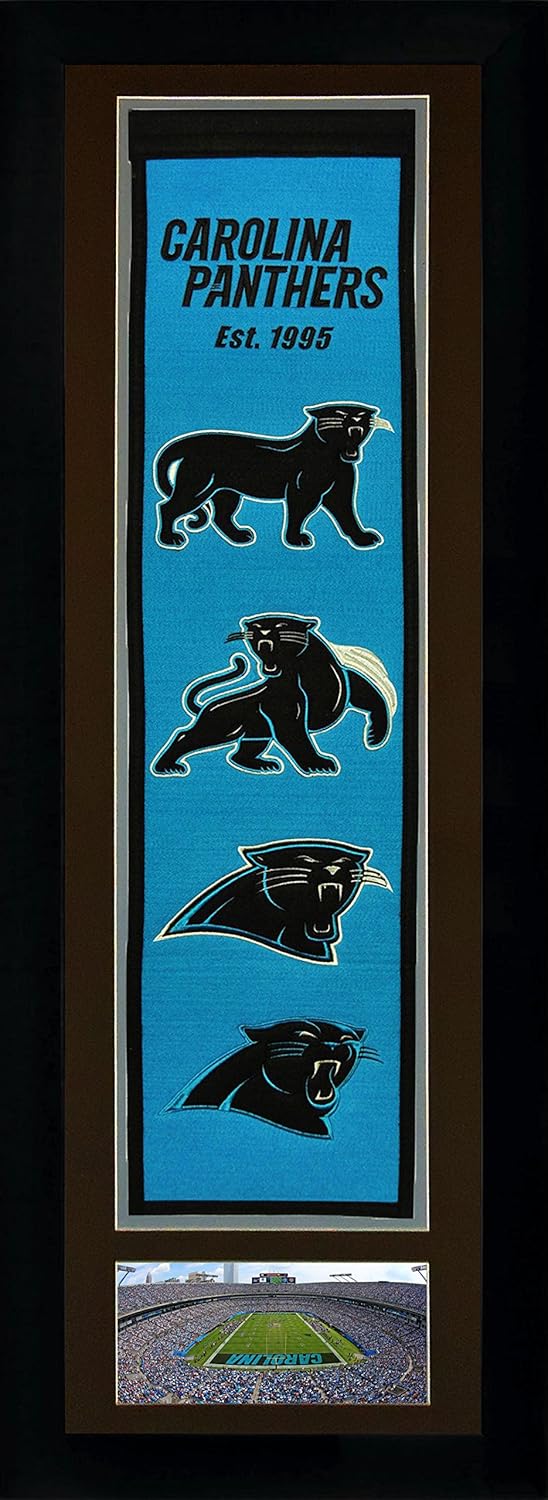
NFL Legends Never Die Team Heritage Banner with Photo, Team Colors, 15" x 42"
Category: Sports & Outdoors
This beautifully presented collector's piece from Legends Never Die is a 15.25 x 42.5 framed licensed heritage banner with accompanying photo. The banner is an 8 x 32 officially licensed product constructed with embroidery and applique detail on wool blend felt. Most feature an evolution of team logos and many are identified with Circa dates. The high resolution photo measures 9.25 x 4.25. This is displayed on bevel cut double-matting featuring your teams colors. Finally, the presentation is framed under glass in a beautiful black lacquered 2 frame, ready to hang. This piece is a truly unique collector's item and guaranteed to look better in person than any photo of it can show. If you are collector, a sports fan, a history lover, or all of the above, Legends Never Die has an extensive collection of memorable photographs and history of life's legendary moments captured in their framed photo collages and team logo heritage wall banners. Legends Never Die products are handmade in the USA.
Features: Wool Blend Felt | Made in US | Beautifully presented collector's piece is a 15.25 x 42.5 framed licensed Heritage banner with accompanying photo | Banner is an 8 x 32 licensed product constructed with Embroidery and Applique detail on wool blend felt | Most feature an evolution of team logos identified with circa dates when possible | High resolution photo measures 9.25 x 4.25 | Displayed on bevel cut double-matting featuring your teams colors